Elsie Barge

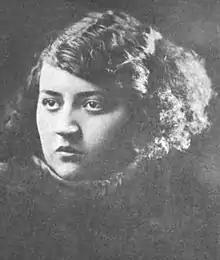
Elsie Barge, from a 1922 publication

Elsie Barge (October 12, 1898 – December 16, 1962) was an American pianist, music educator, and clubwoman.